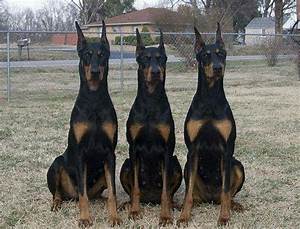
Label: dog